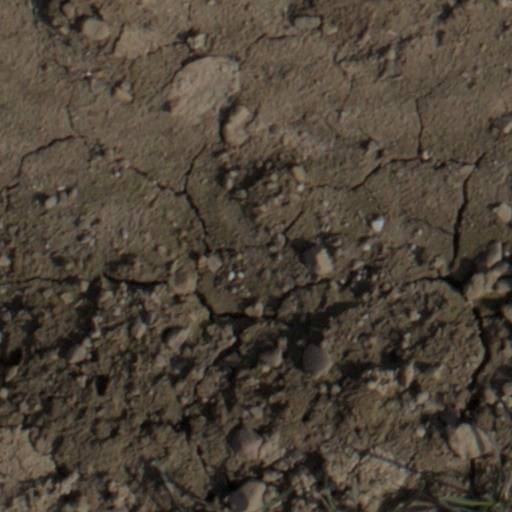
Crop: wheat